Question: Please indicate a possible affordance area of the hold_knife that can be used for holding
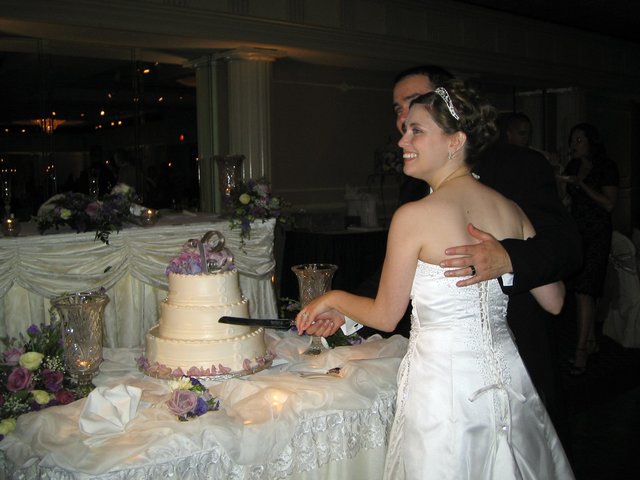
Answer: [289.841, 318.363, 337.436, 328.489]